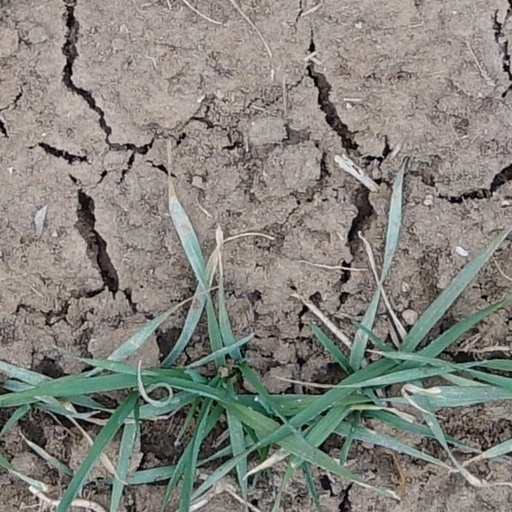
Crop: wheat